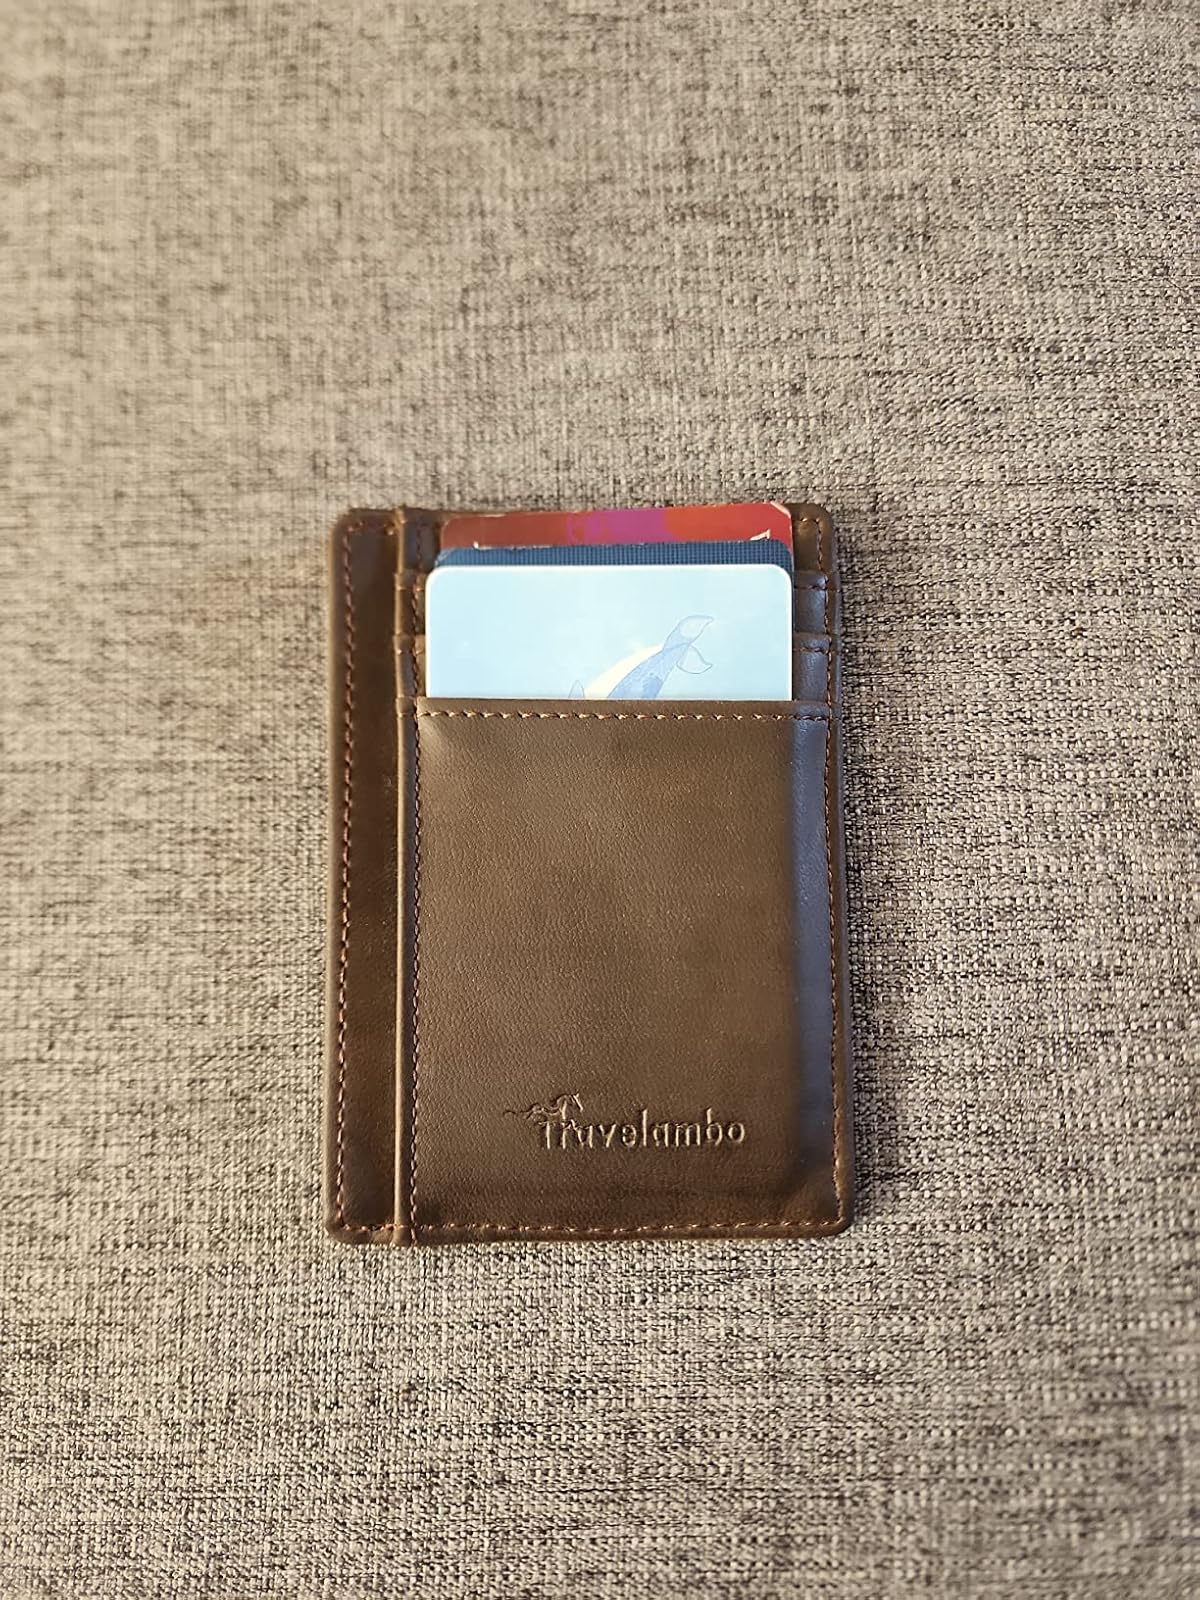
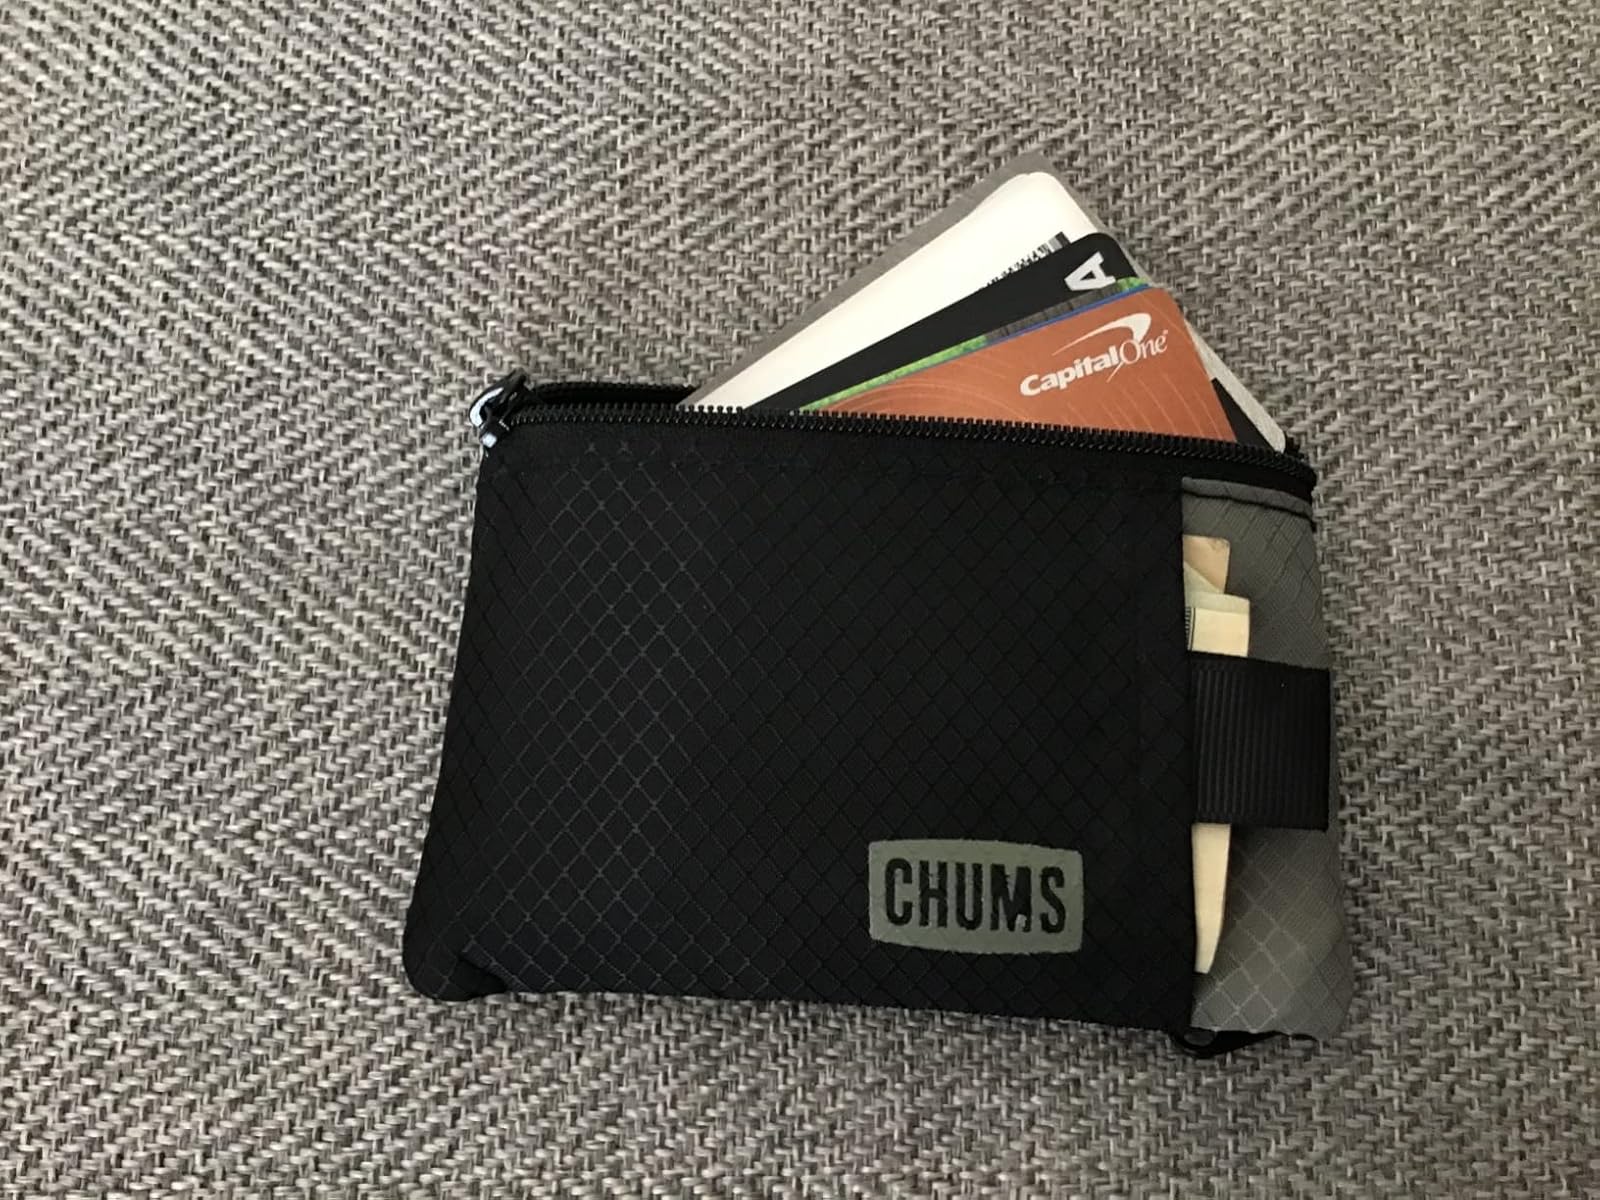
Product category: accessories_wallet
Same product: no